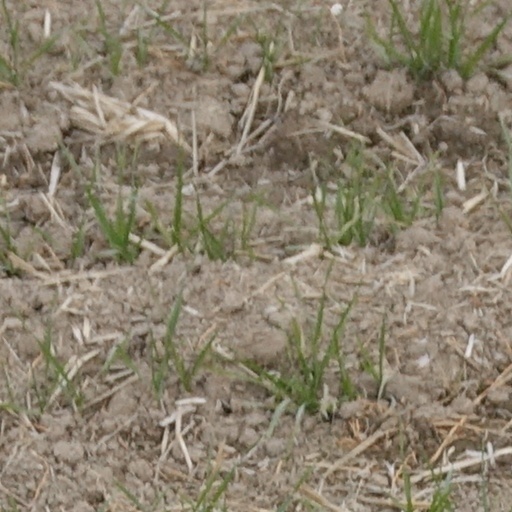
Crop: wheat